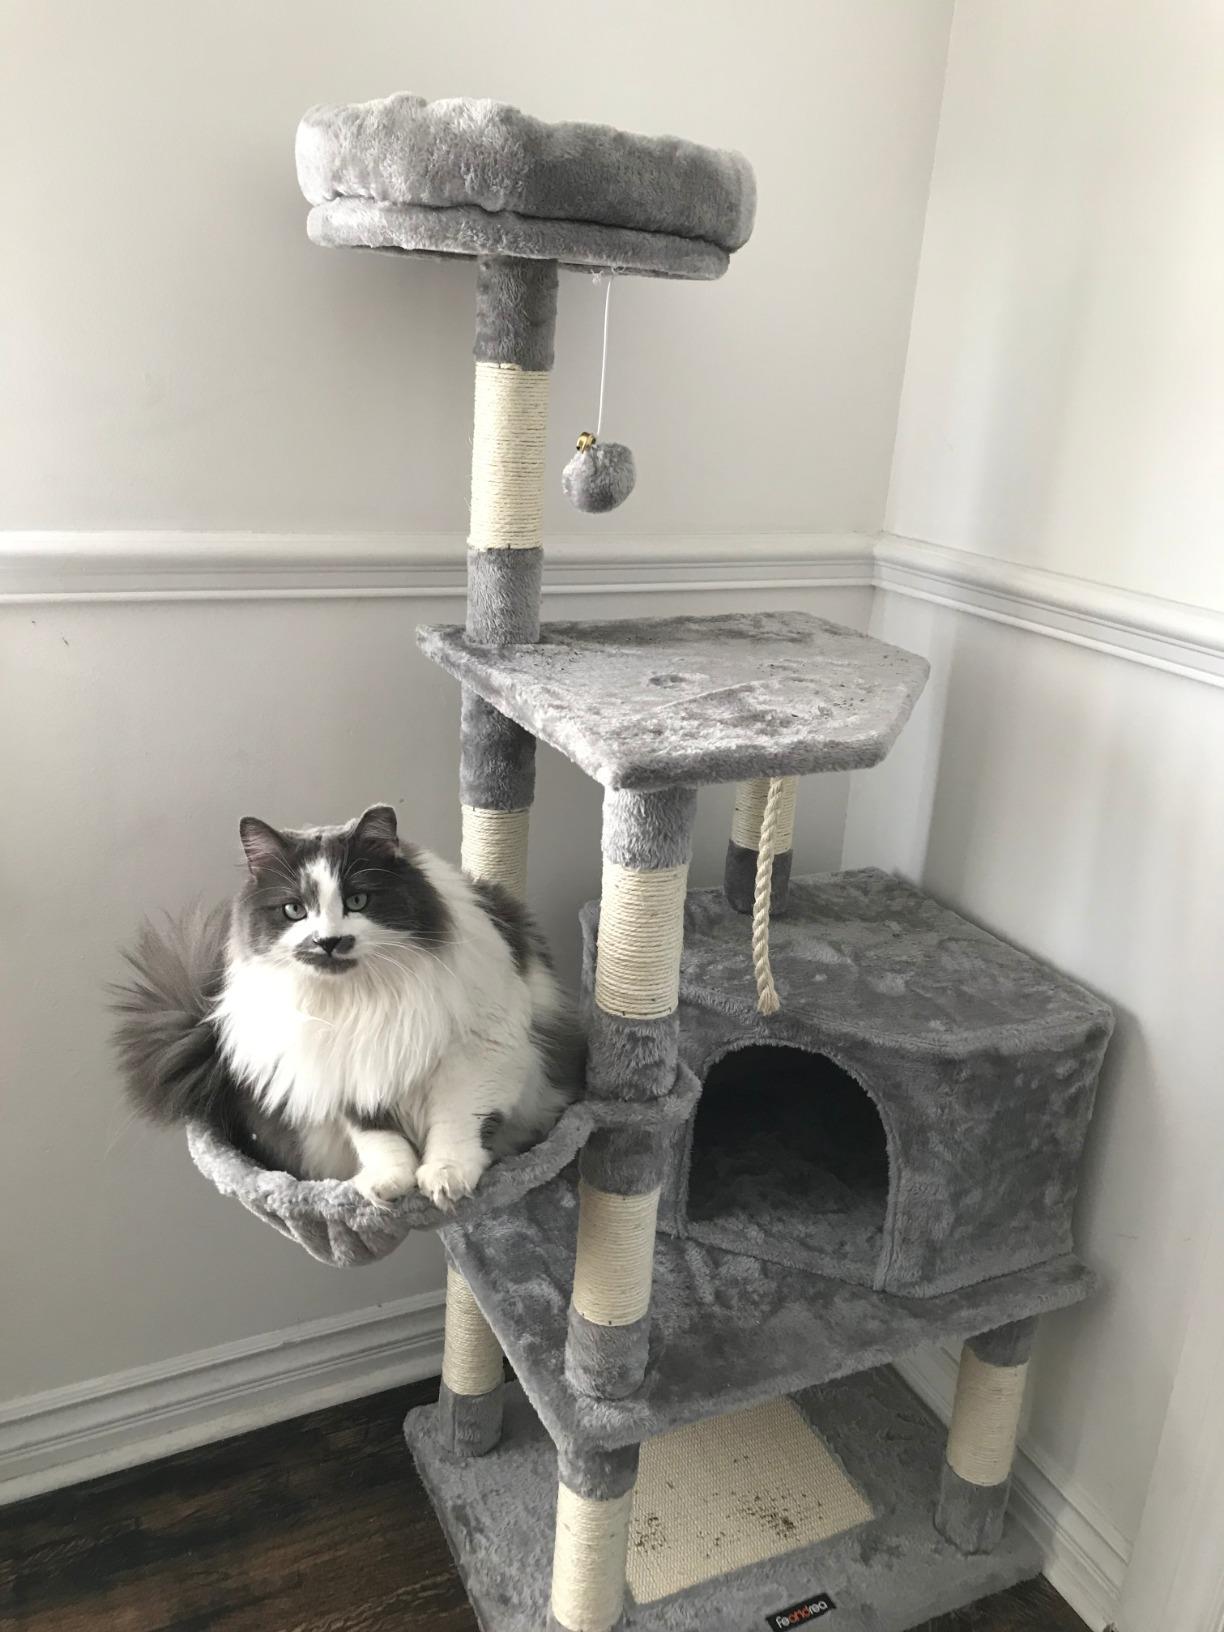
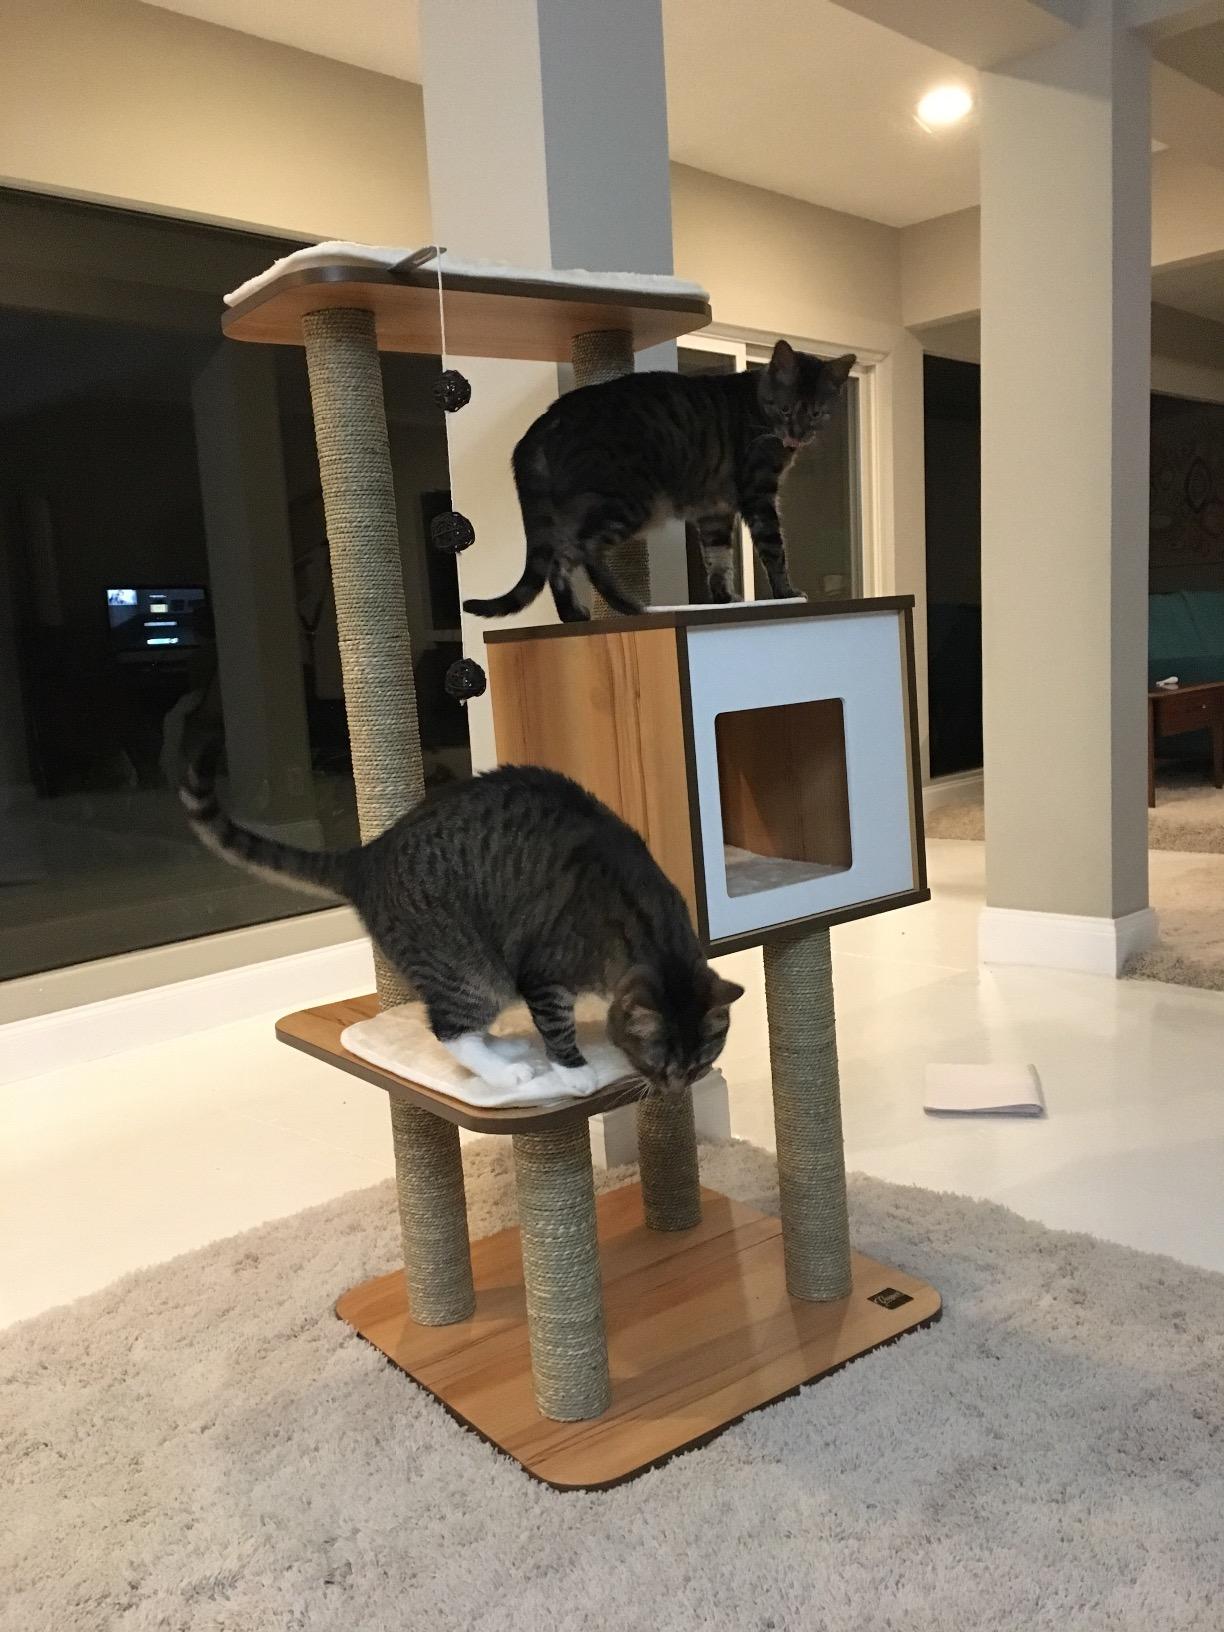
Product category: items_cat tree
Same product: no